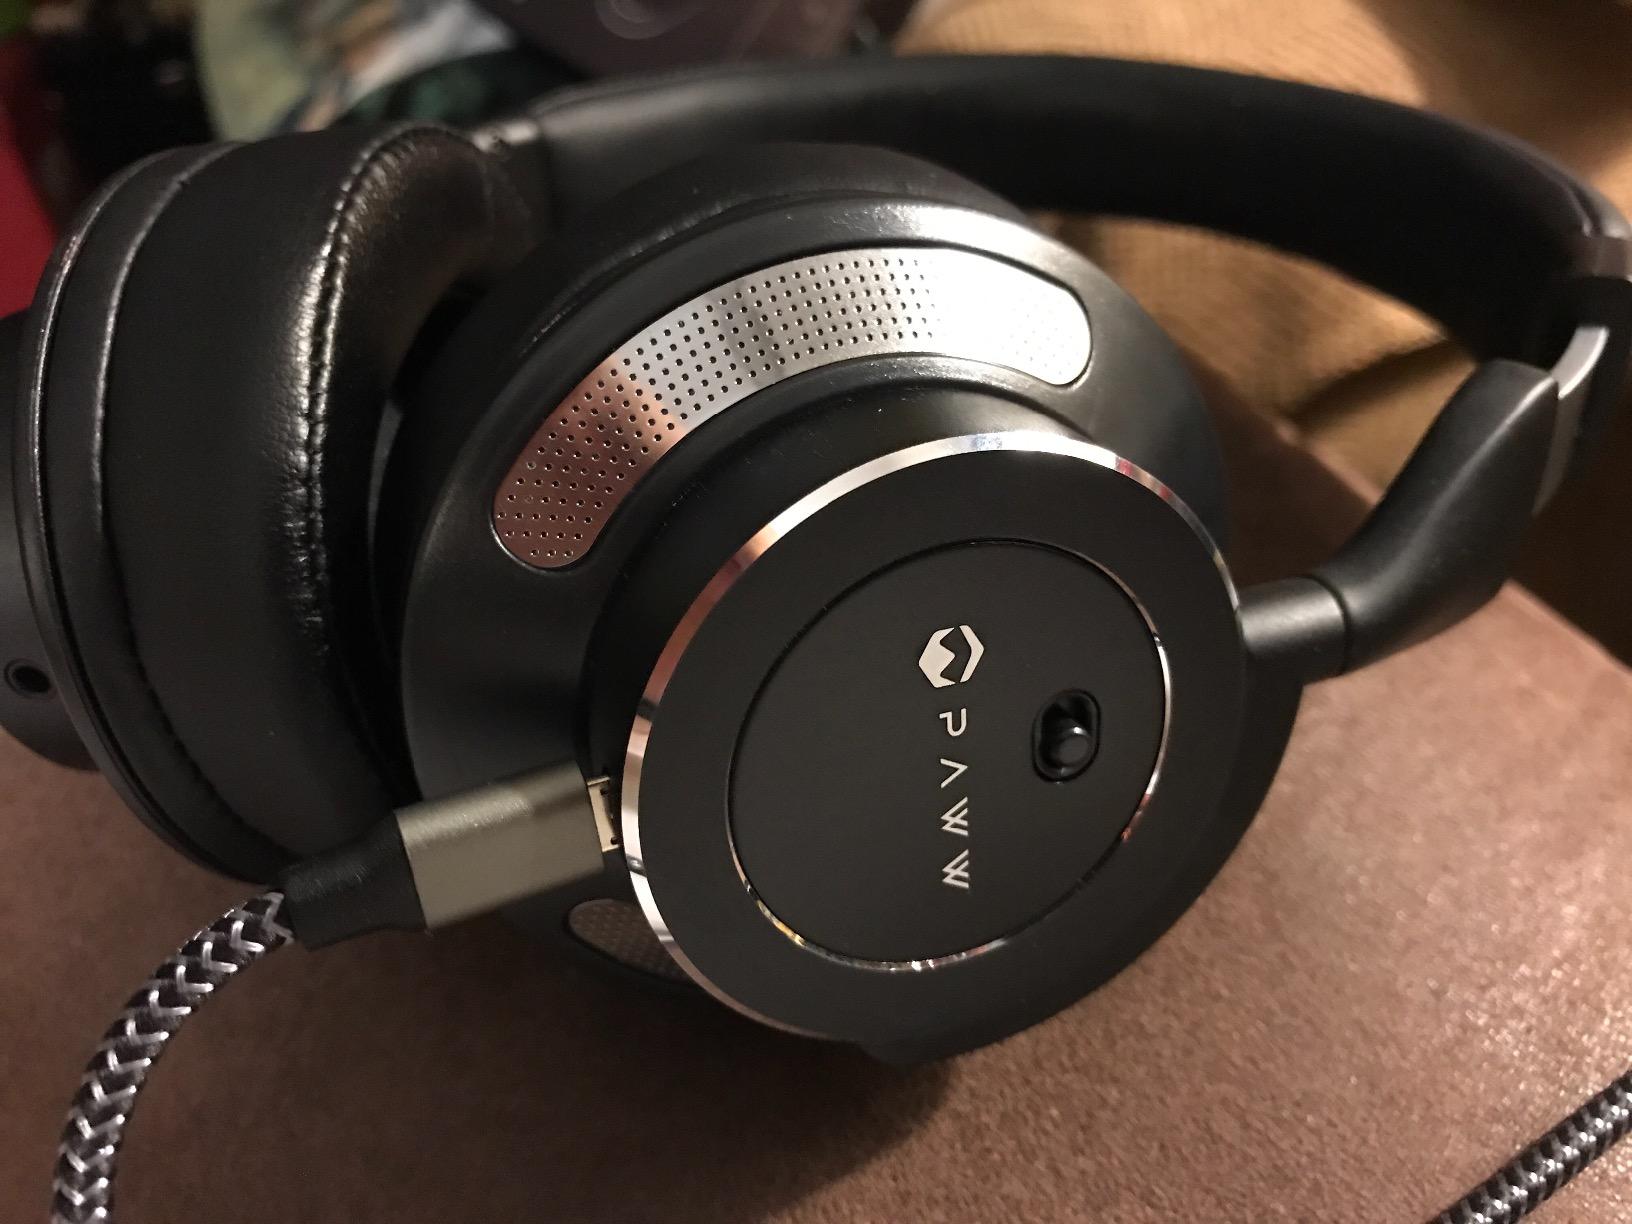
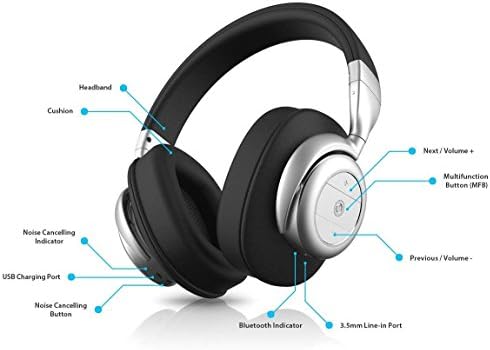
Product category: headphones
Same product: no